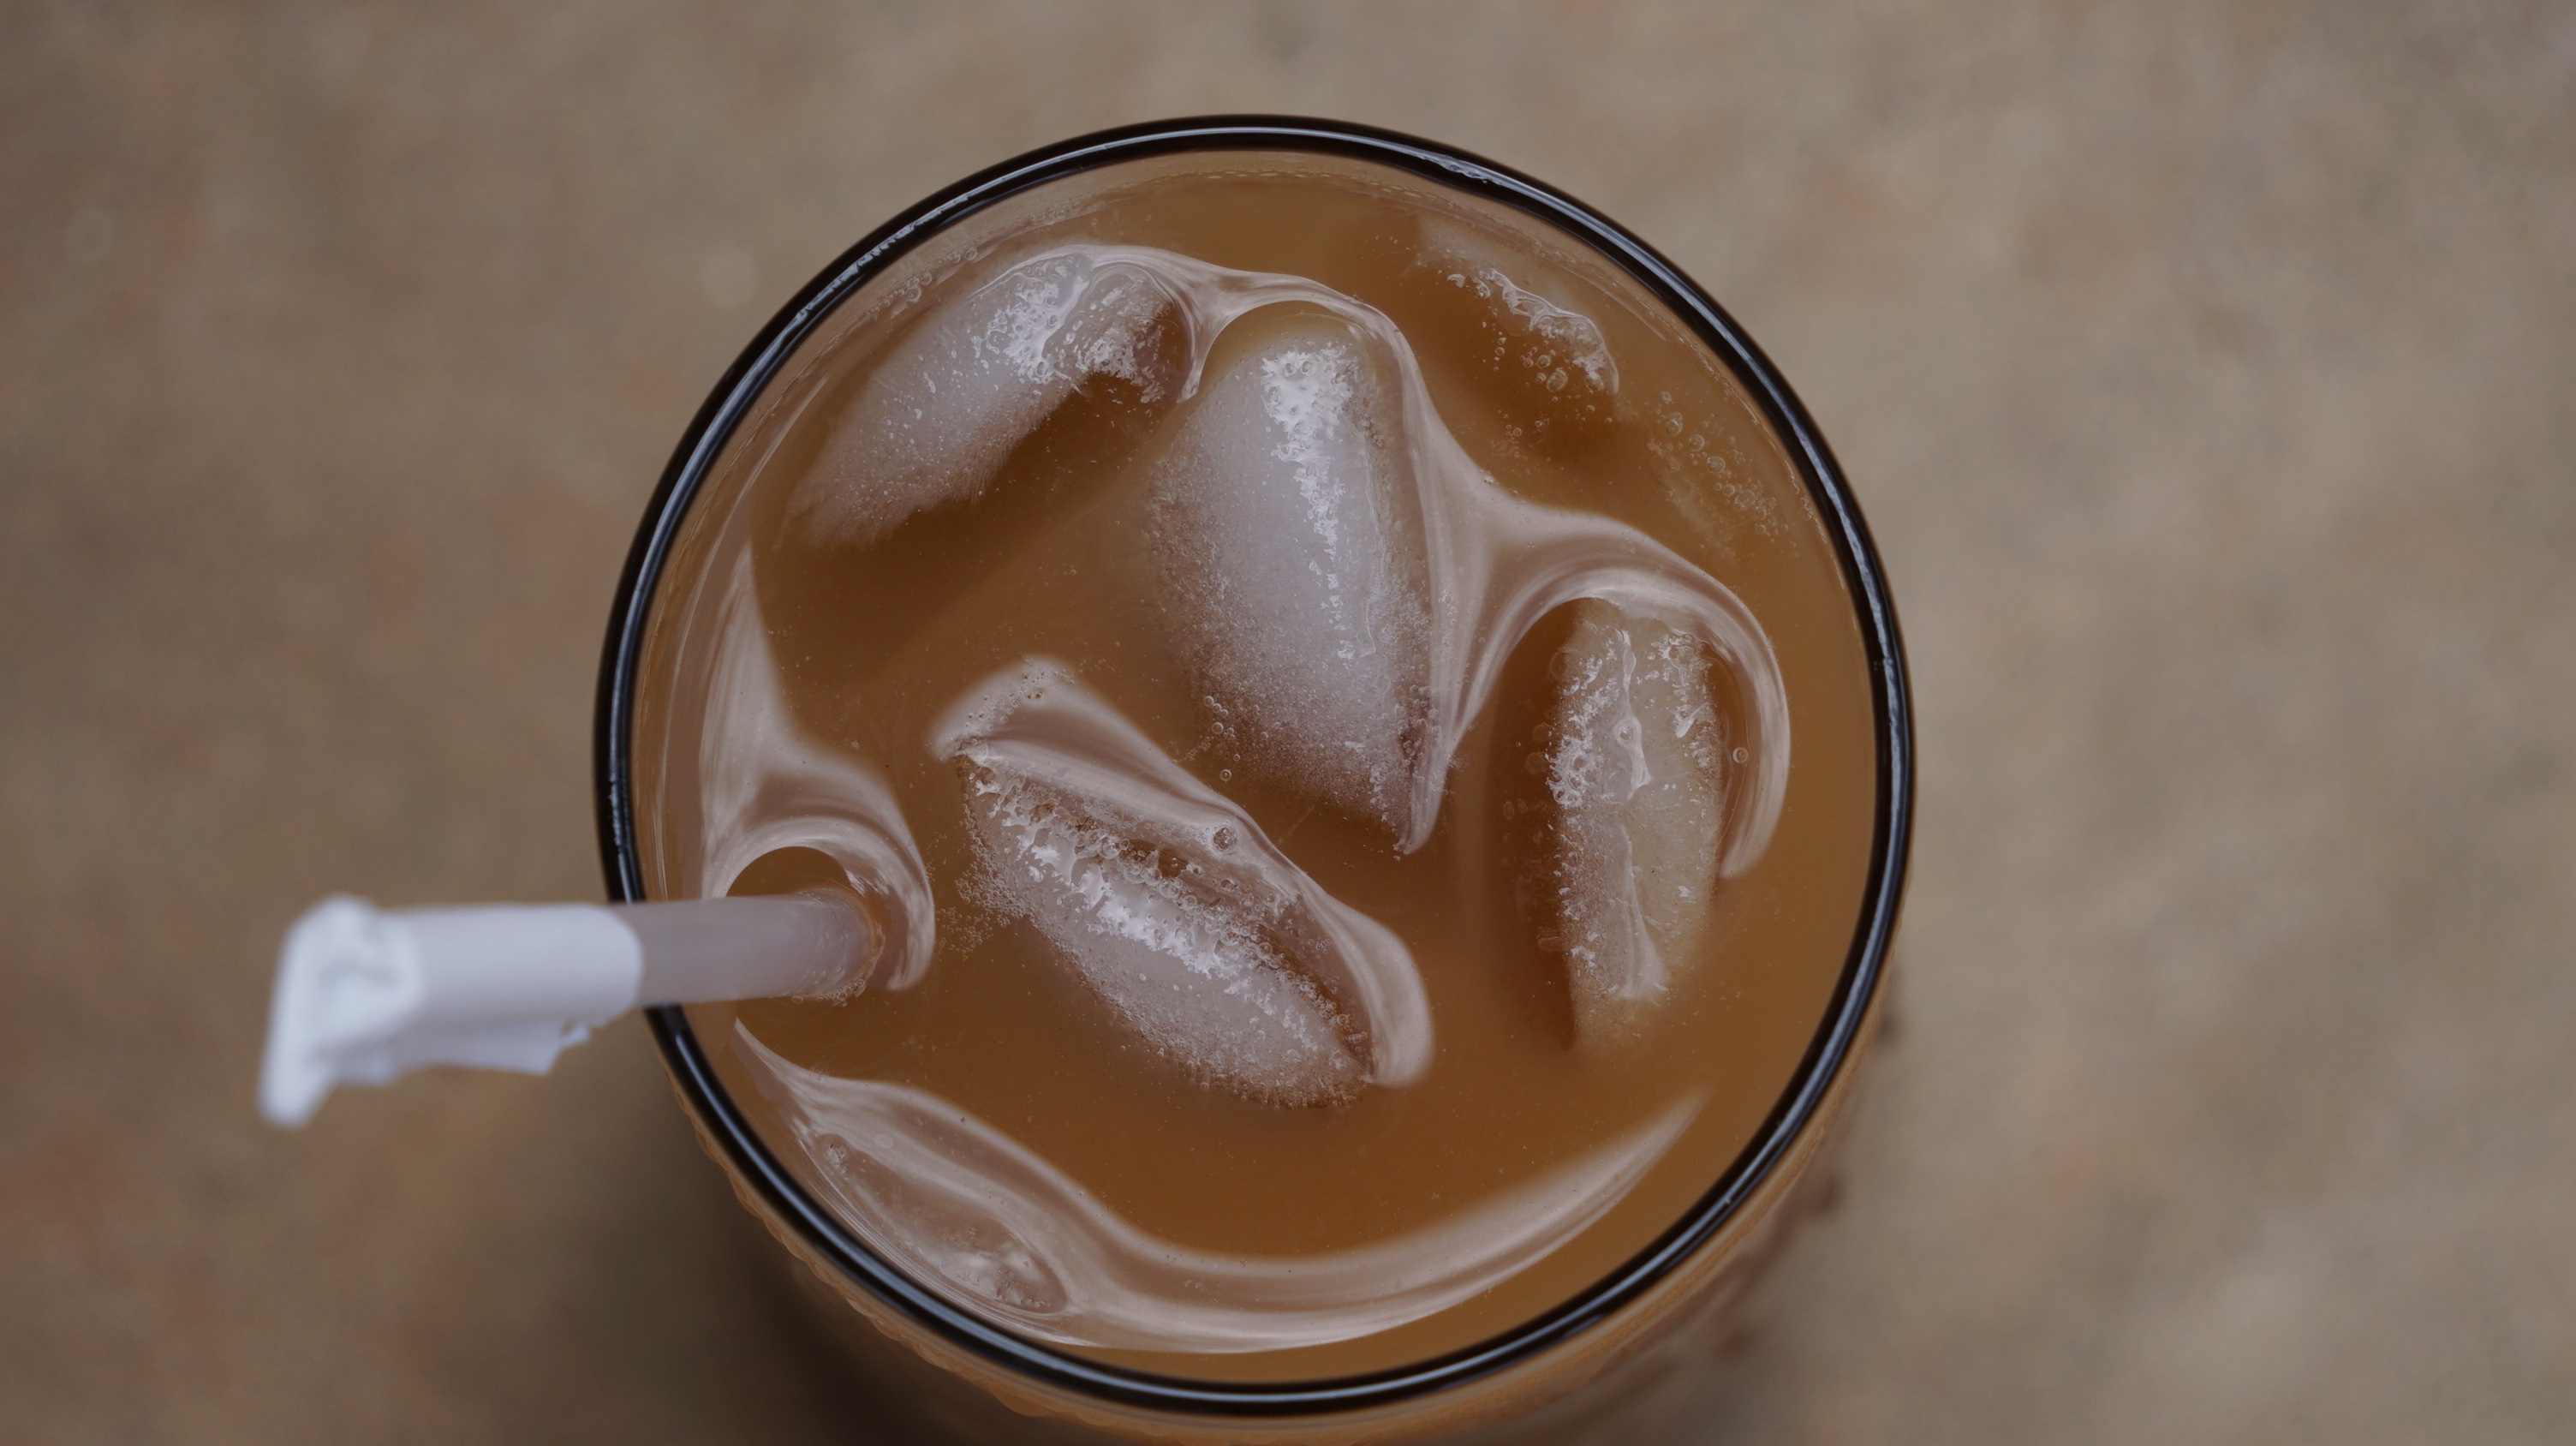
coffee, glass, latte, ice, food, produce, beverage, drink, ice cream, dessert, cream, dairy product, coconut, caffeine, icing, liqueur, flavor, milkshake, distilled beverage, ice coffee